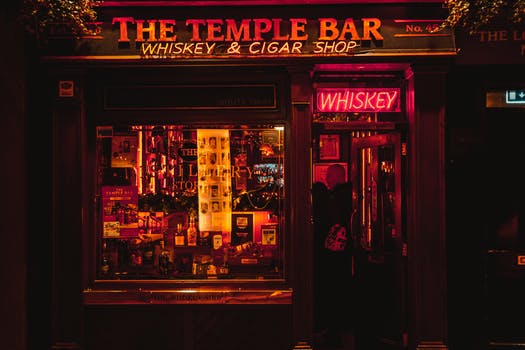
Label: No Watermark